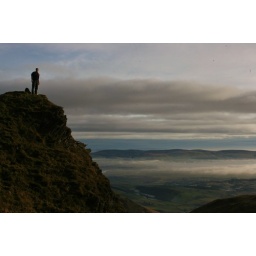
Ian atop a rock outcrop whilst wreck hunting . A slight cloud inversion can be seen in the distance.